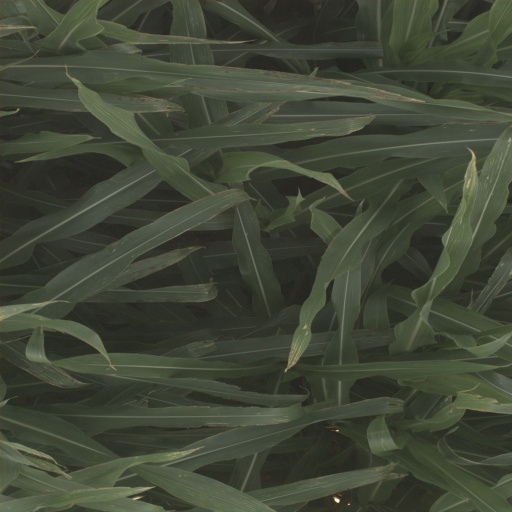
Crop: sorghum